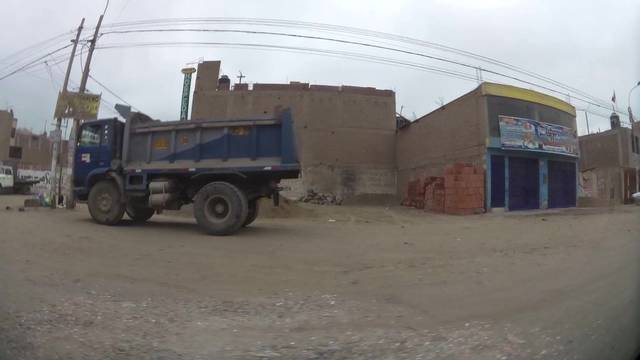
Region: Peru
Coordinates: -11.96, -77.096